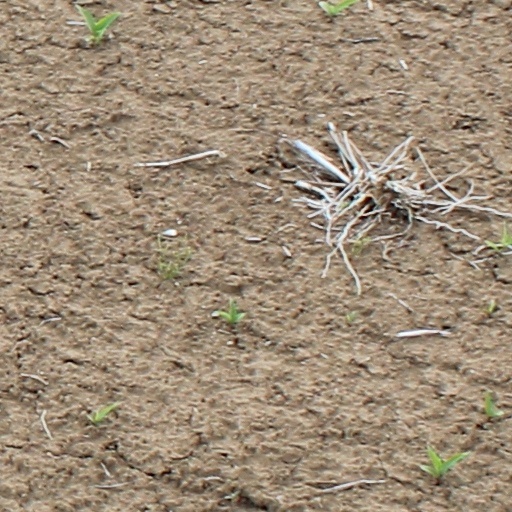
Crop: wheat